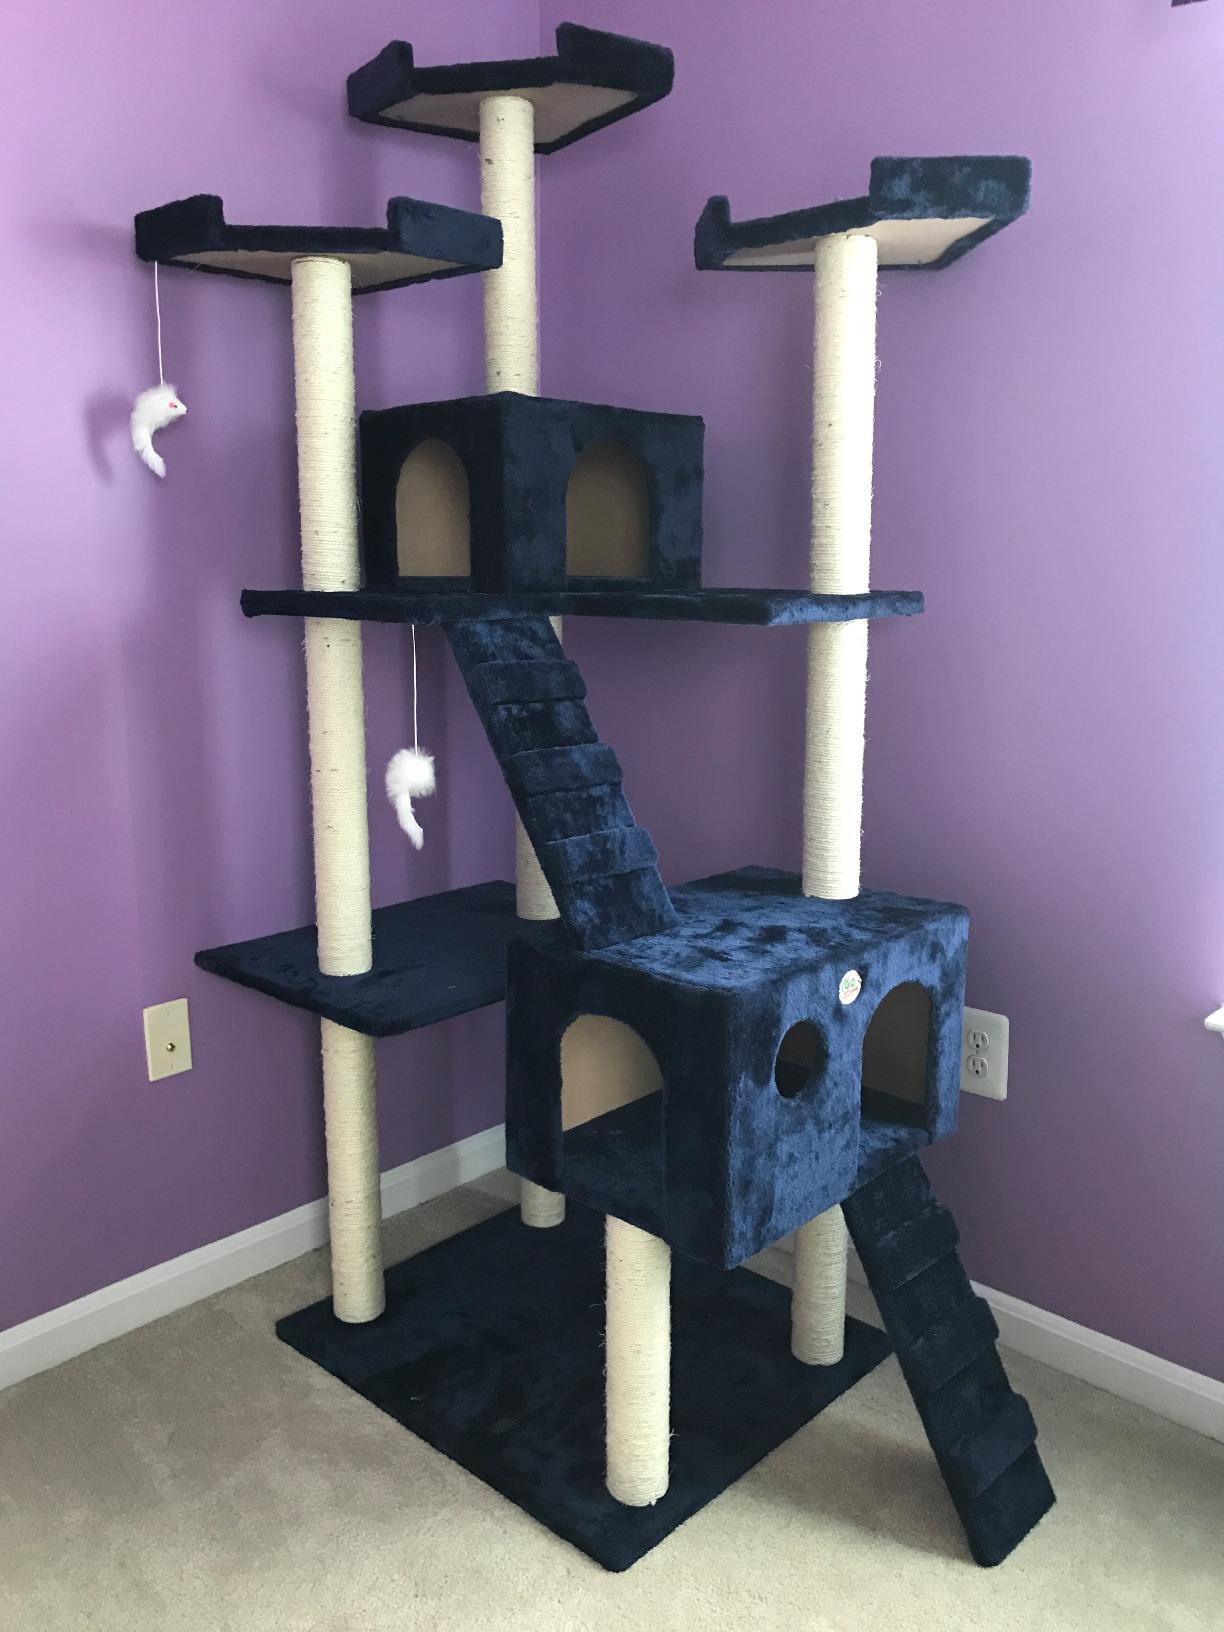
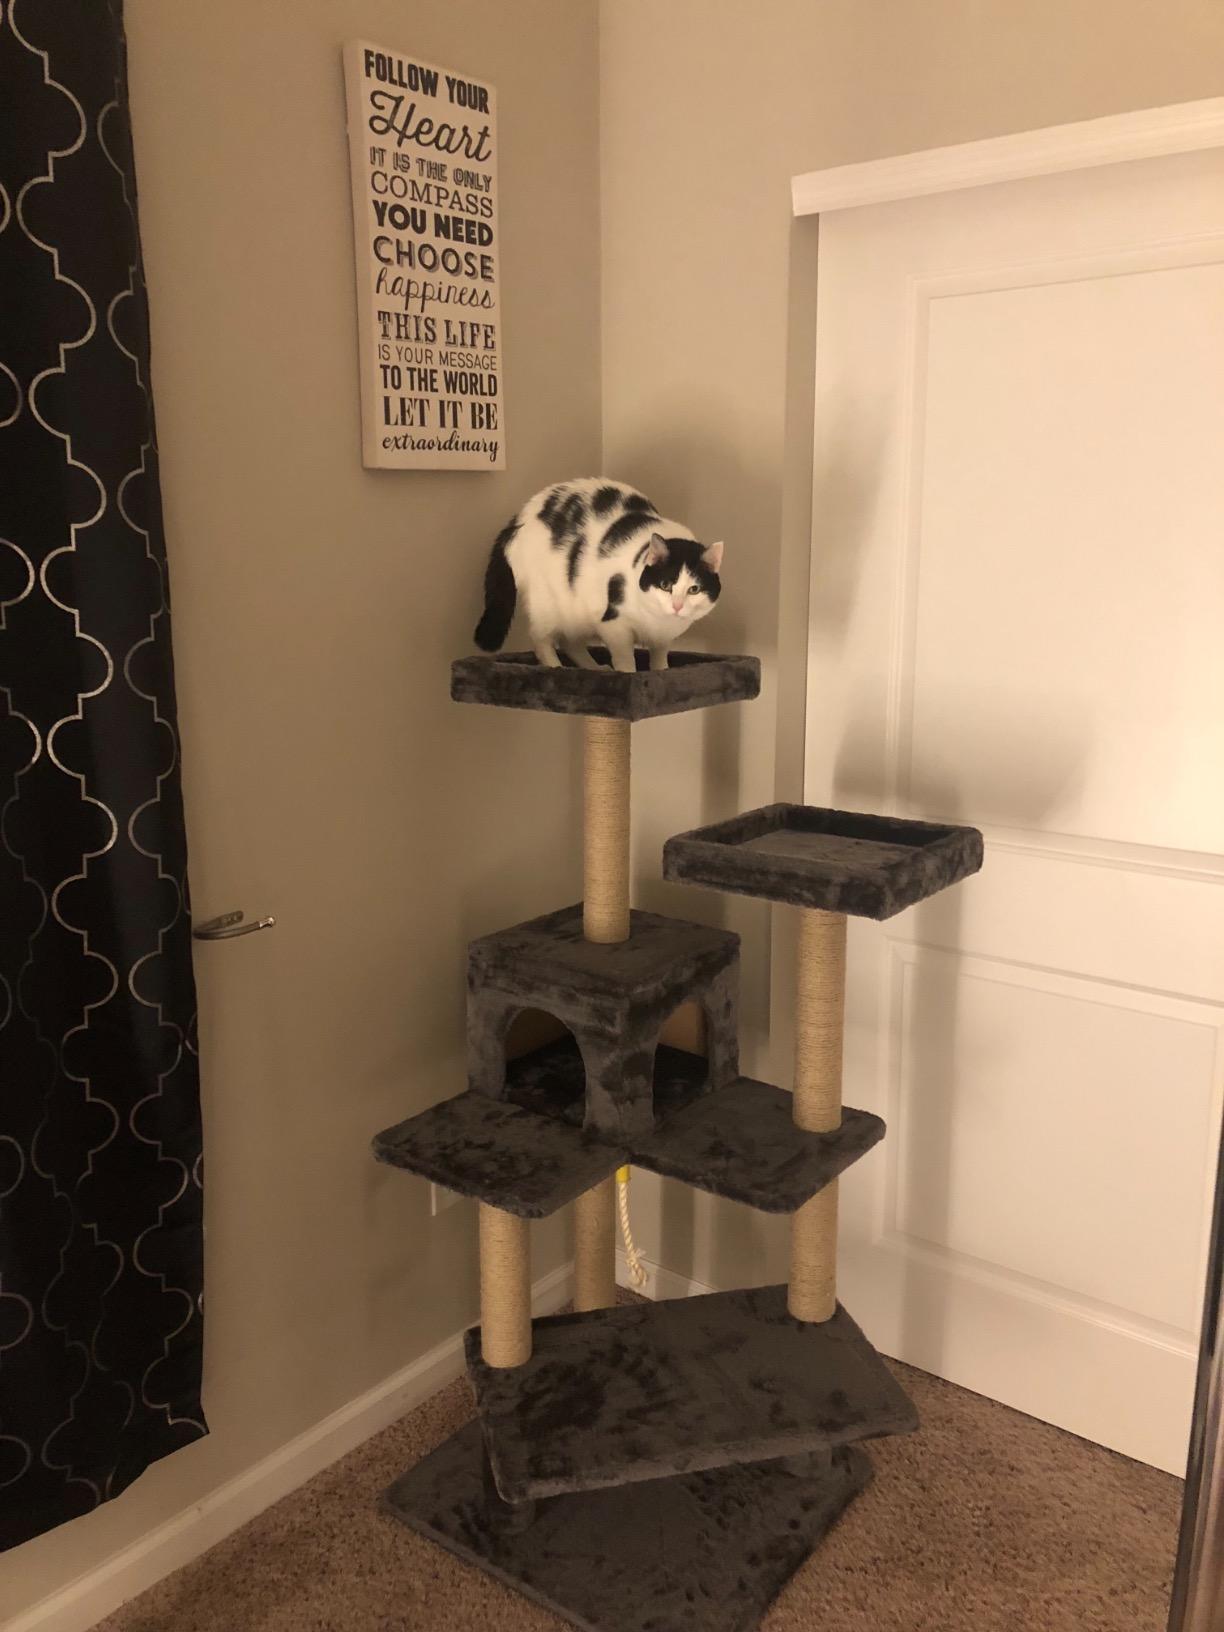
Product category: items_cat tree
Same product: no